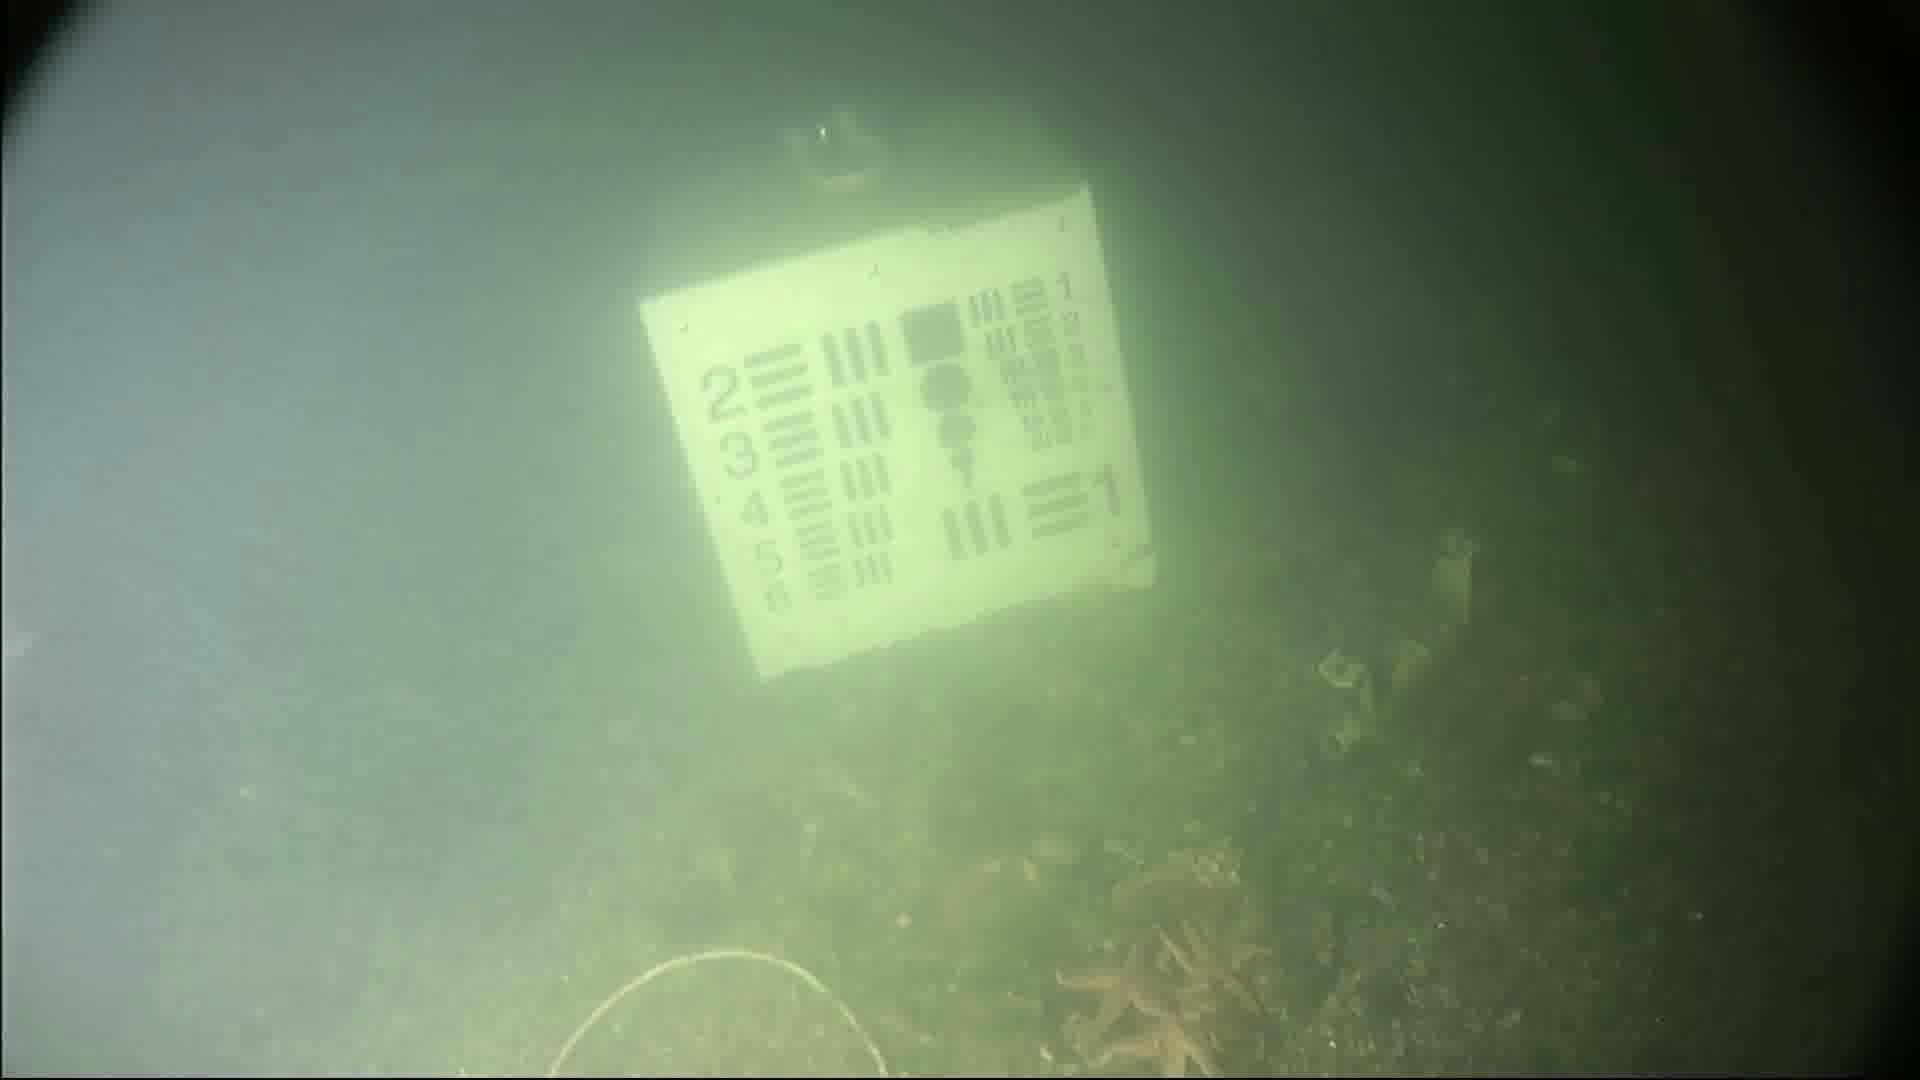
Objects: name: starfish
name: crab